Ciecholub railway station

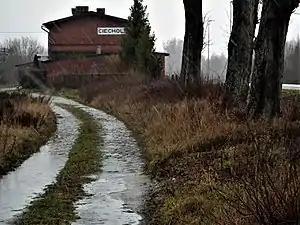

Ciecholub is a PKP railway station in Ciecholub (Pomeranian Voivodeship), Poland.